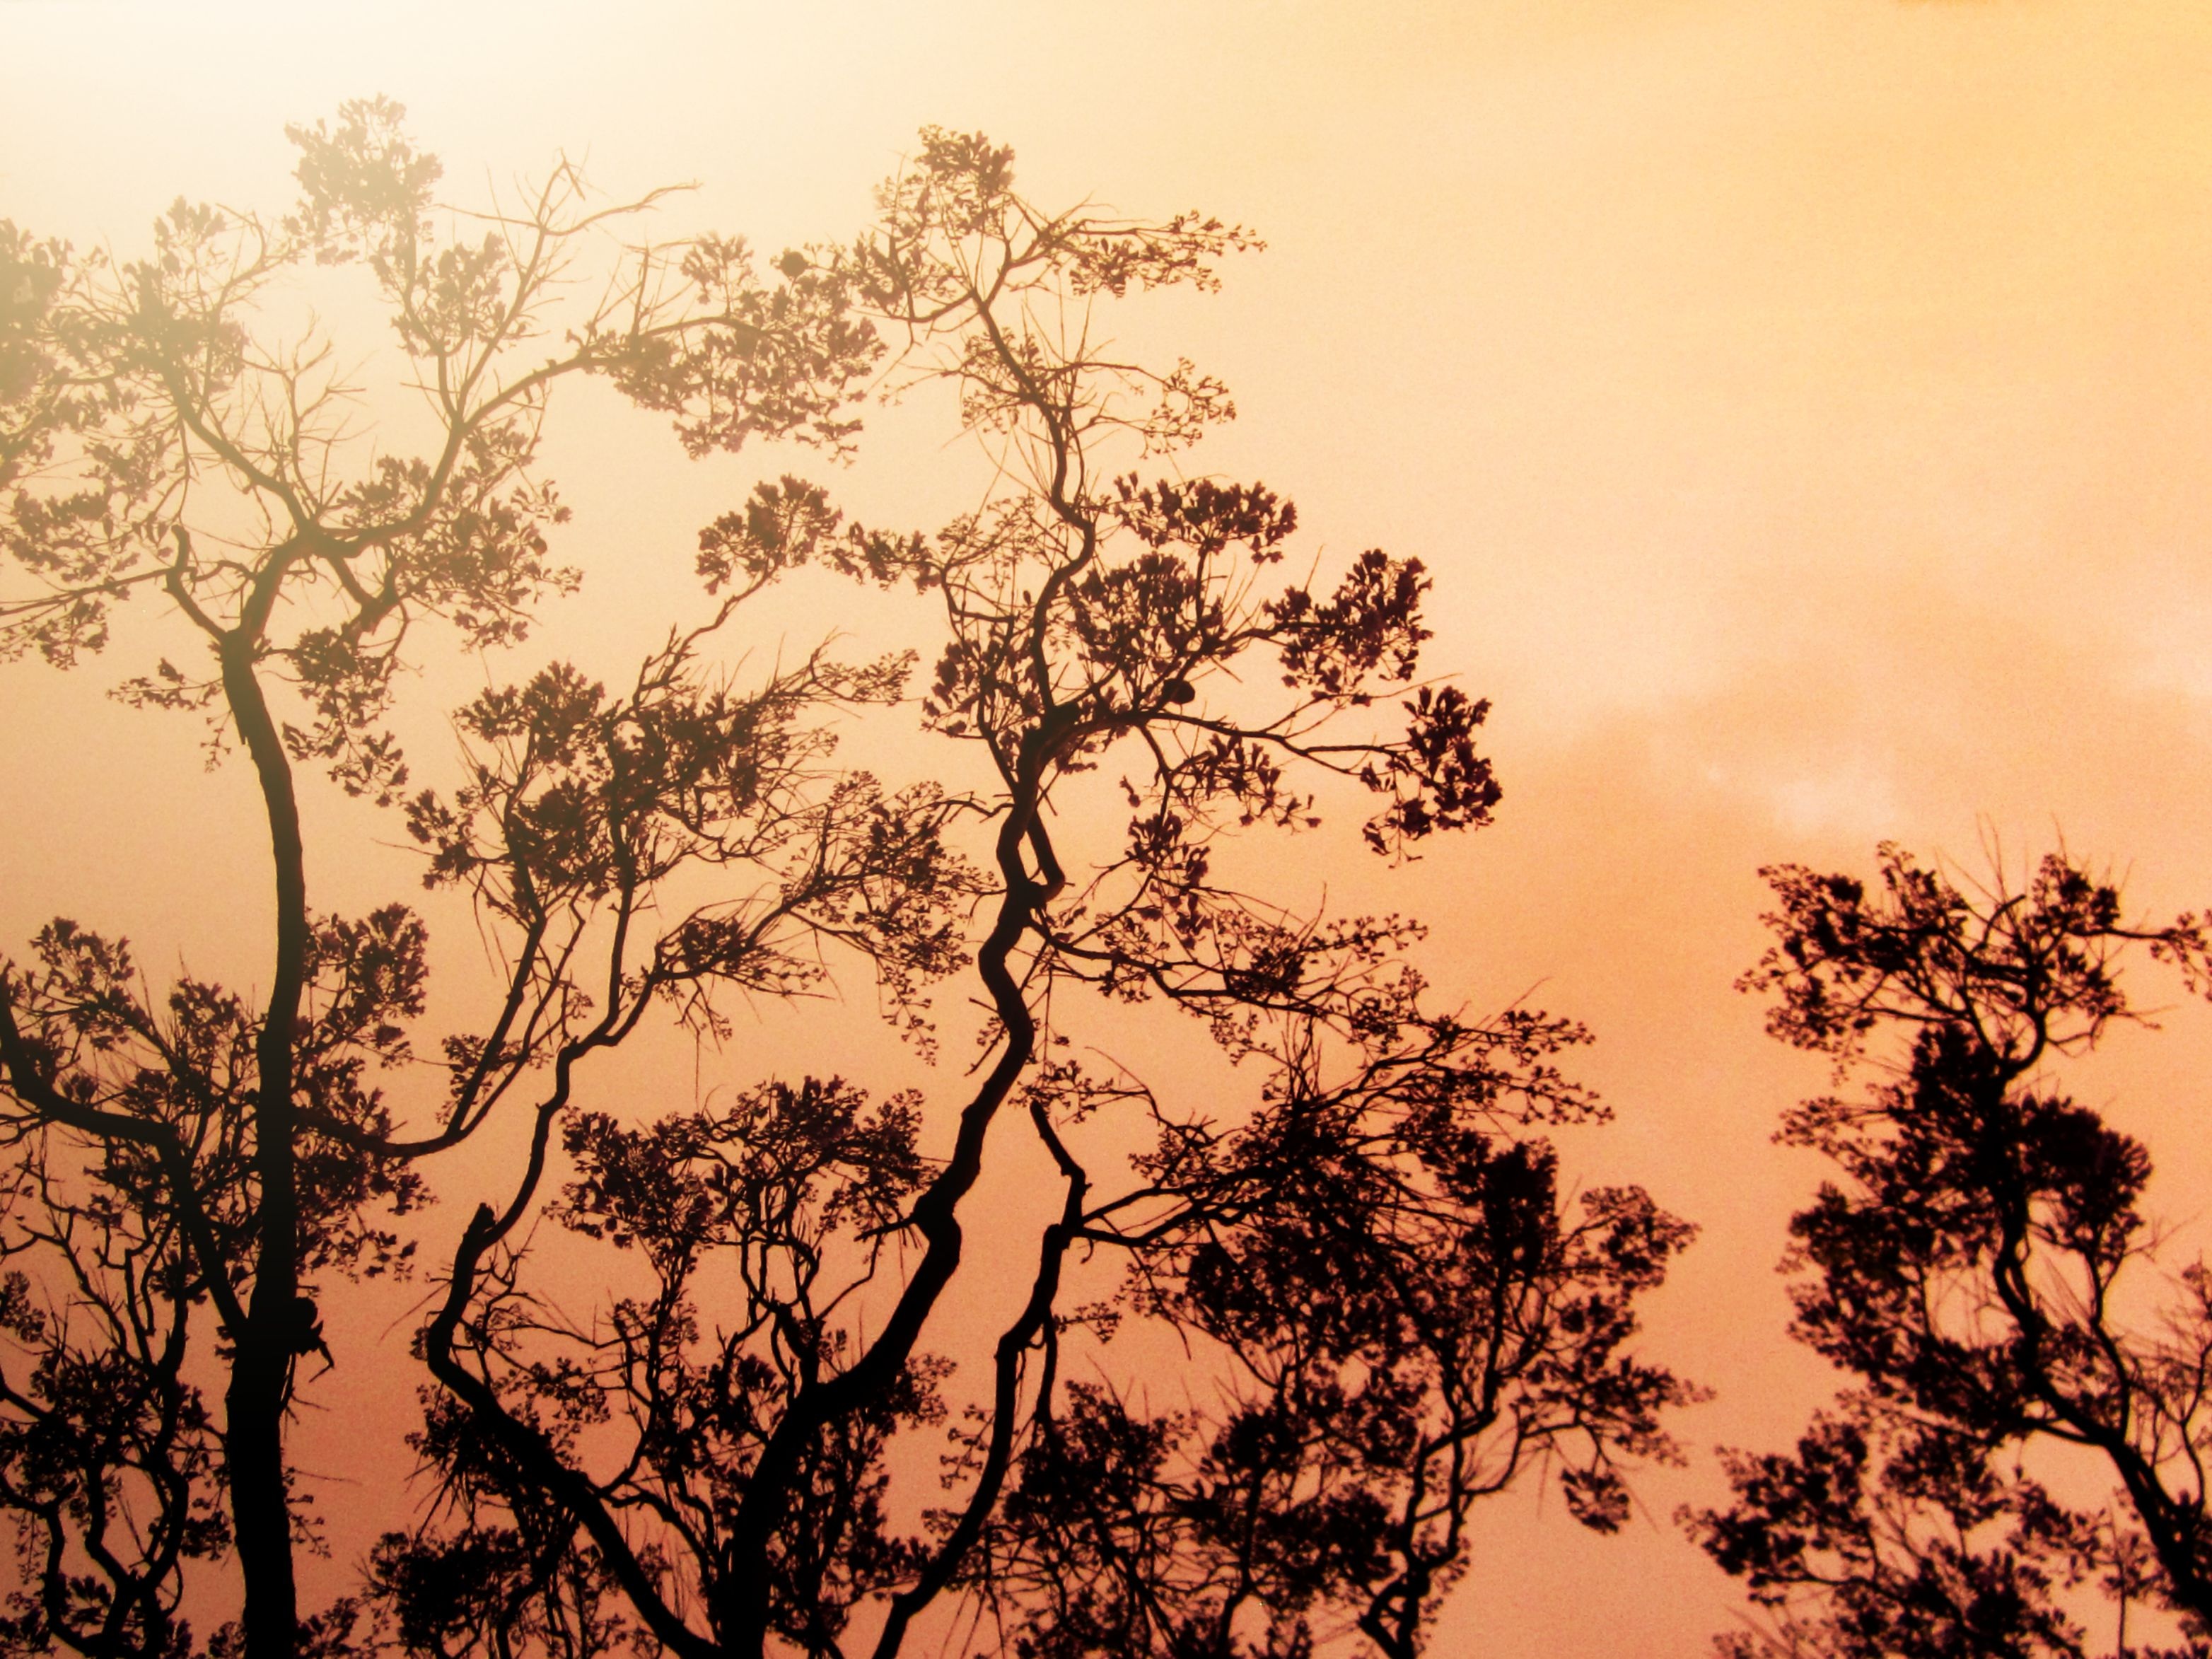
tree, nature, forest, branch, light, plant, sky, sun, sunrise, sunset, prairie, warm, morning, texture, flower, orange, red, flame, yellow, bonfire, heat, inferno, savanna, plain, energy, burn, hot, danger, blaze, hell, safari, blazing, flammable, wildfire, wild fire, atmospheric phenomenon, woody plant